Château de Meudon

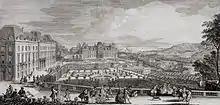
View of the château of Meudon on the parterre side. Engraving by Jacques Rigaud, c. 1730.

On 27 September 1722, at the request of the young king, the Maréchal de Villars came to Meudon voir le fortin construit pour Louis XV, qui « lui parla souvent de son fort et le mena à toutes les attaques ». Louis XV was the grandson of Monseigneur.